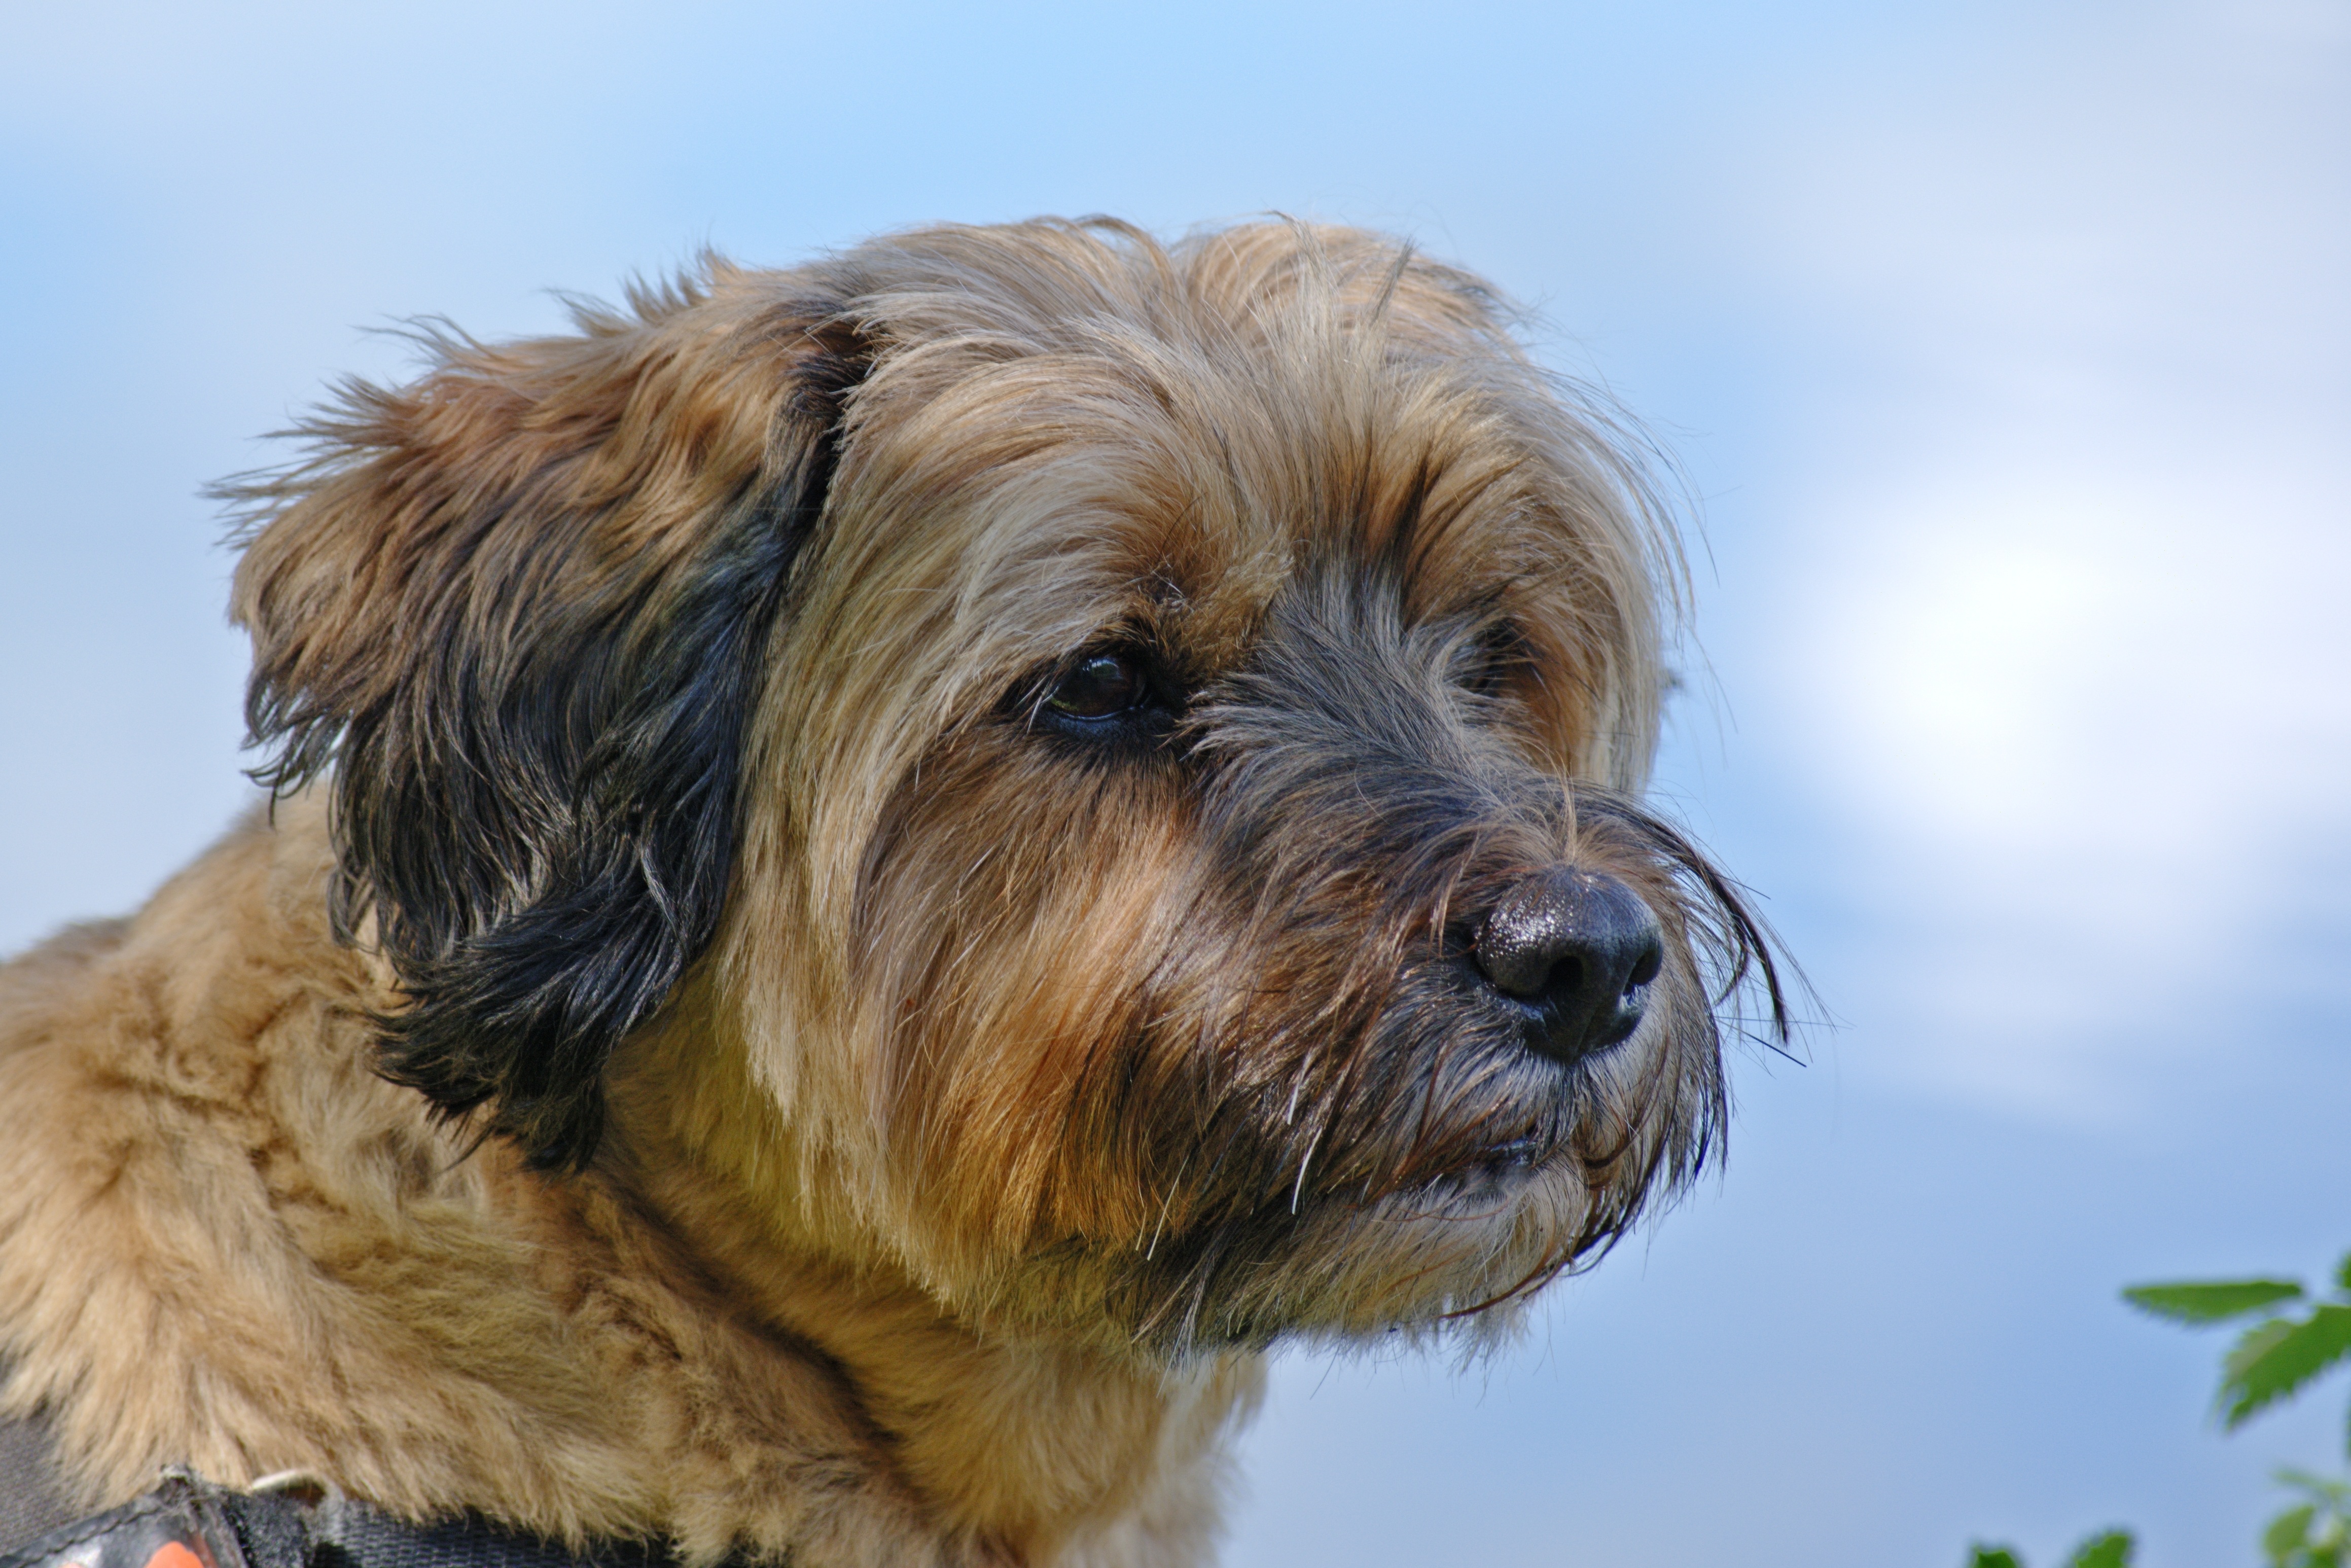
view, dog, animal, profile, pet, portrait, mammal, haircut, head, look, vertebrate, dog breed, wildlife photography, terrier, irish soft coated wheaten terrier, cairn terrier, tibetan terrier, dog like mammal, carnivoran, australian terrier, schnoodle, dandie dinmont terrier, glen of imaal terrier, dog crossbreeds, morkie, norwich terrier, norfolk terrier, catalan sheepdog, border terrier